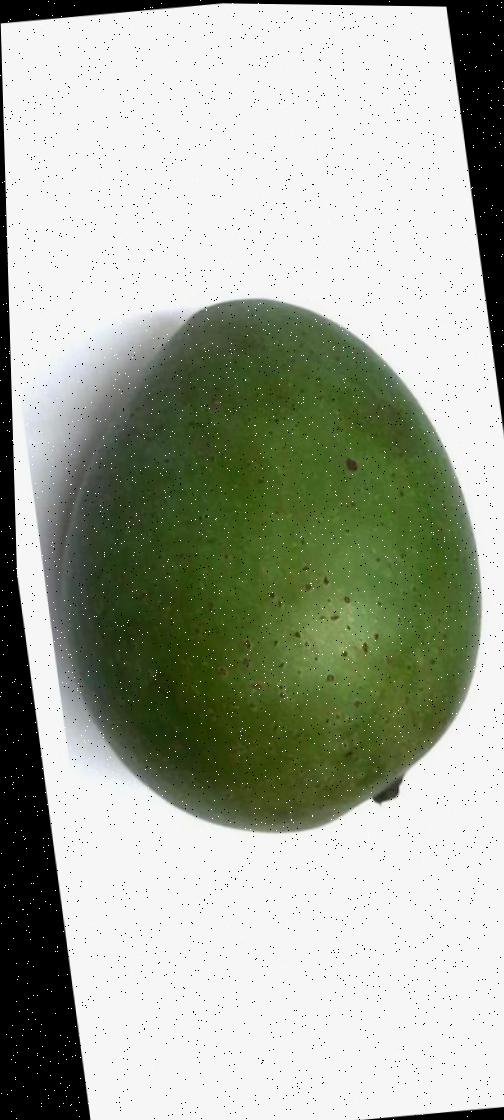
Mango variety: Ashshina Zhinuk